Aaron of Lincoln

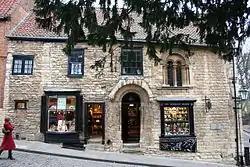
Norman House, Lincoln: frontage on Steep Hill

Aaron of Lincoln ( – 1186) was an English Jewish financier. He is believed to have been the wealthiest man in Norman England; it is estimated that his wealth exceeded that of the King.